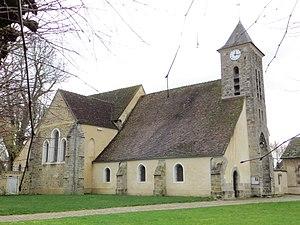
Vue générale de l'église
Beauvoir est une commune française située dans le département de Seine-et-Marne, en région Île-de-France.